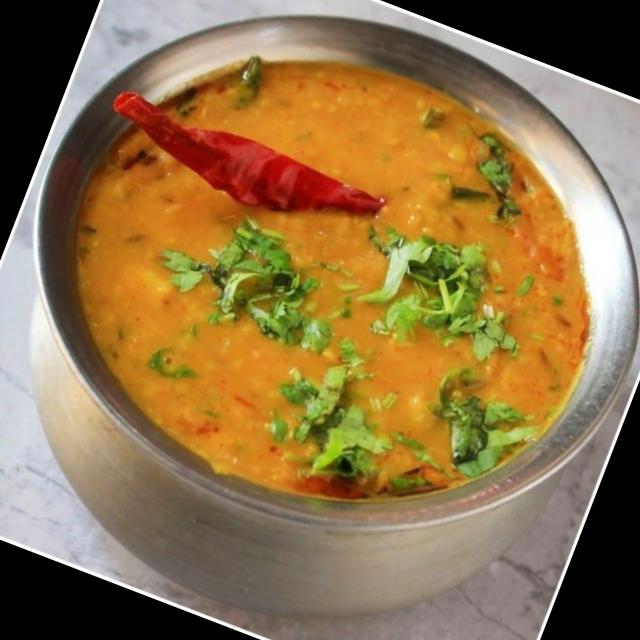
Dish: dal_makhani